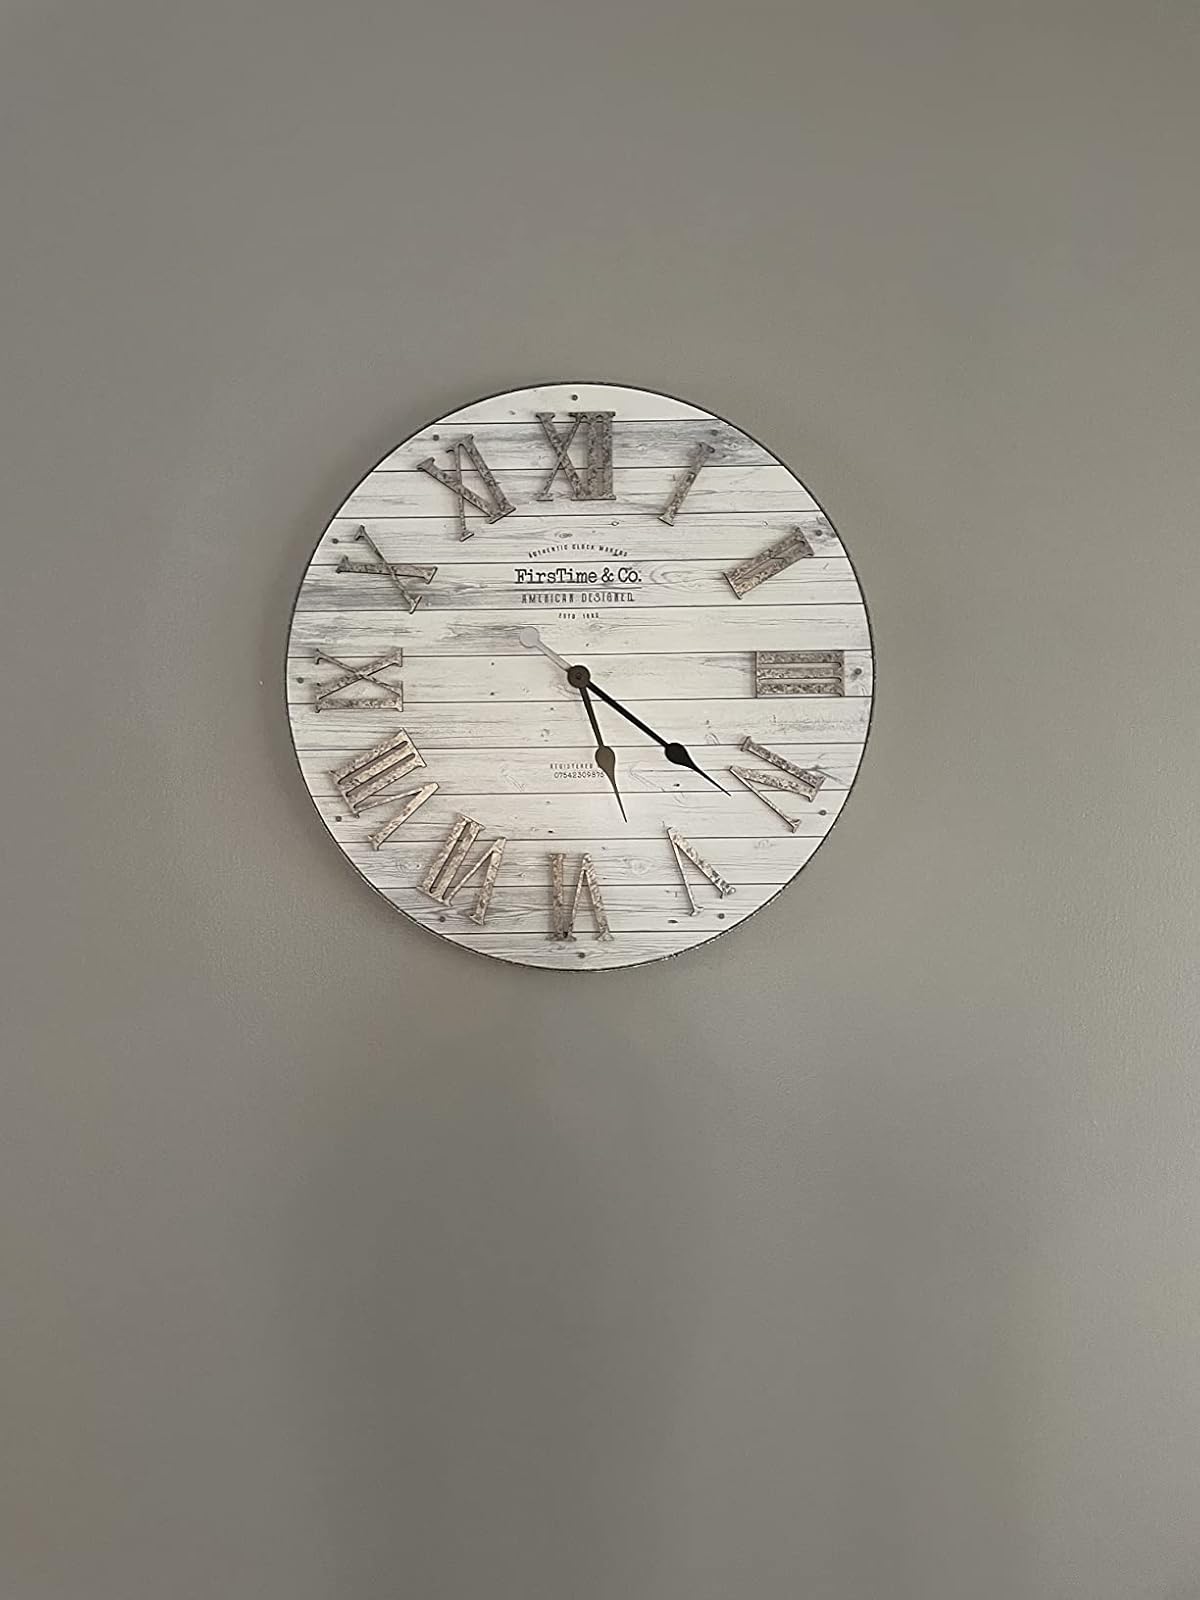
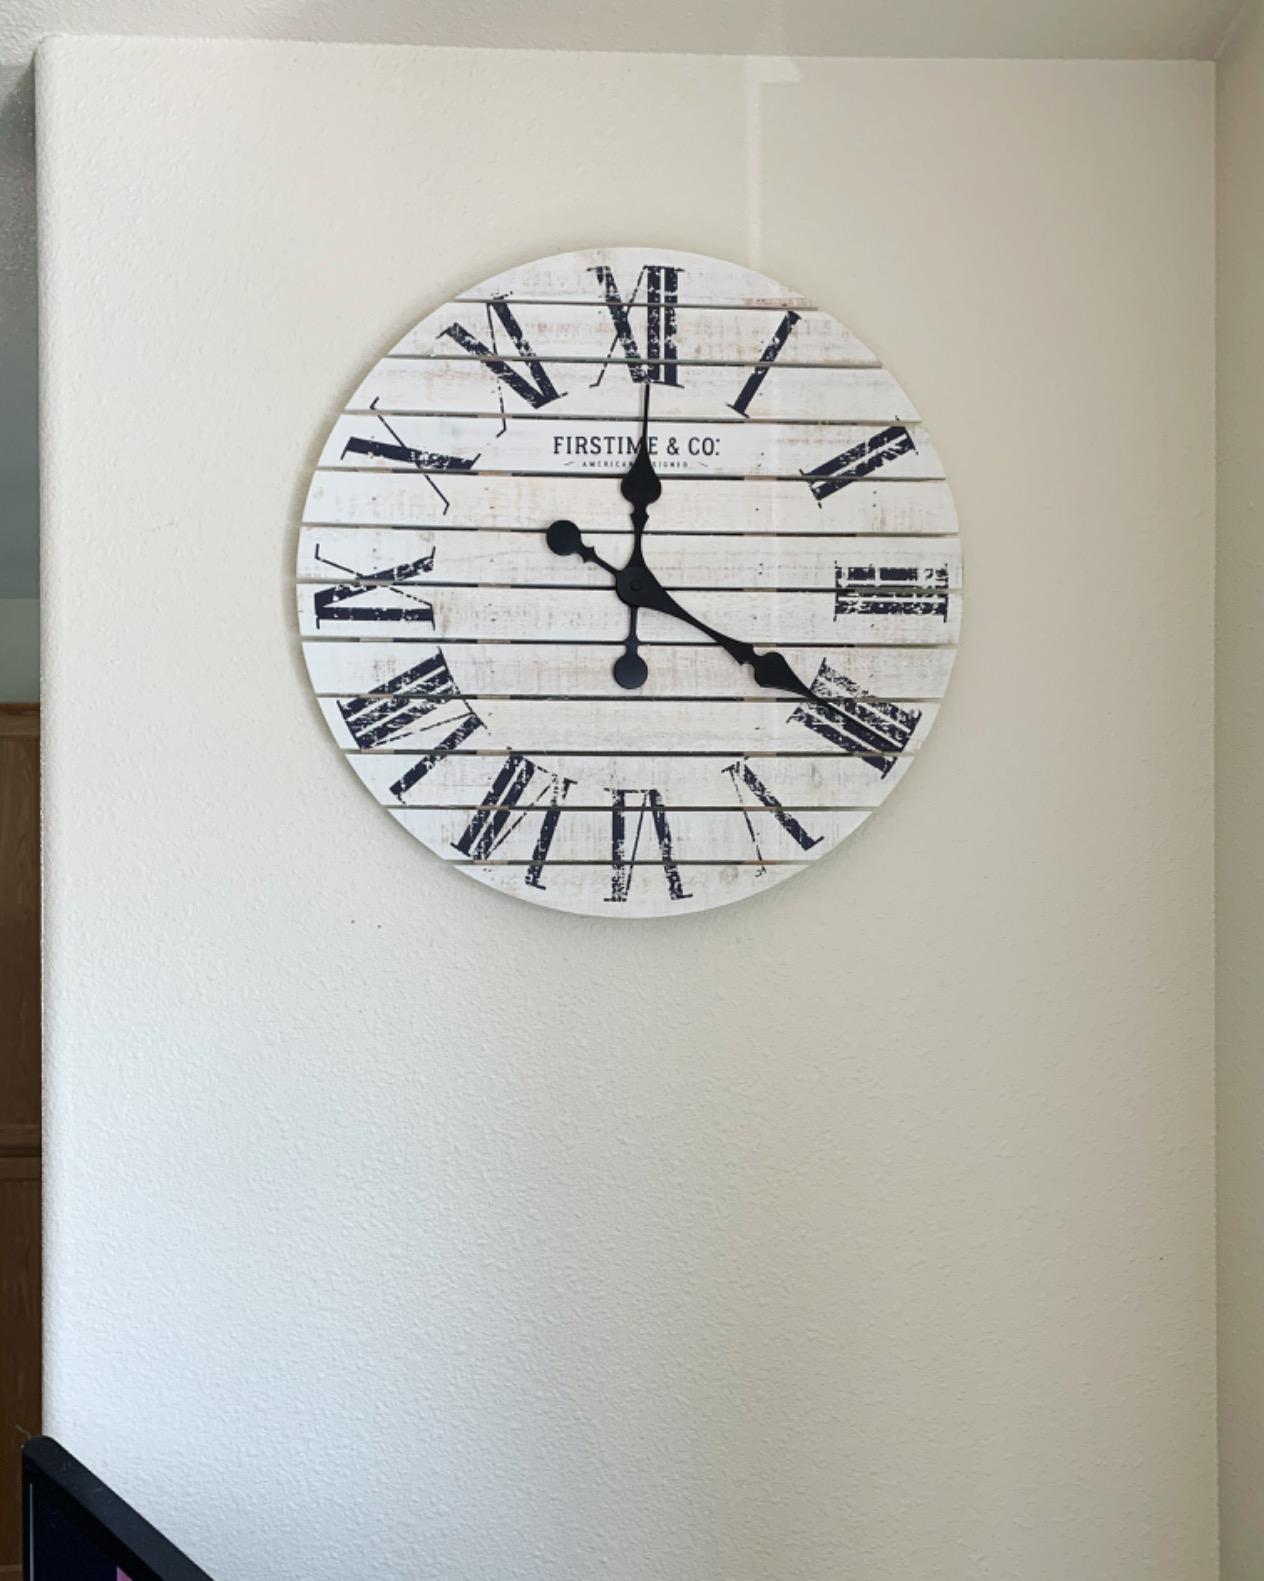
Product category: clock
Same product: no